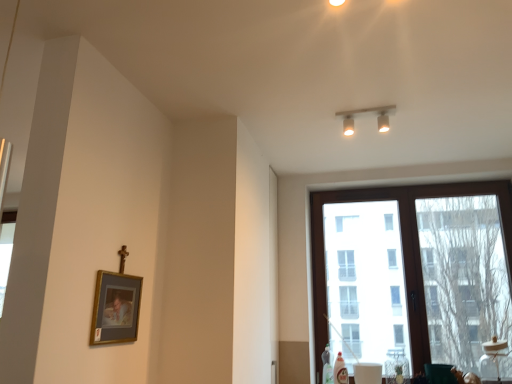
Question: From the image's perspective, there is one window below the matte white track lights at upper center. Please locate it and provide its 2D coordinates.
Answer: [(0.785, 0.641)]